Chaleur Bay

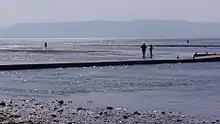
Chaleur Bay at New Richmond, Quebec

The estuaries of various rivers emptying into the bay create a prominent smell of salt water, notably in the estuary of the Restigouche River.